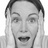
Emotion: surprise